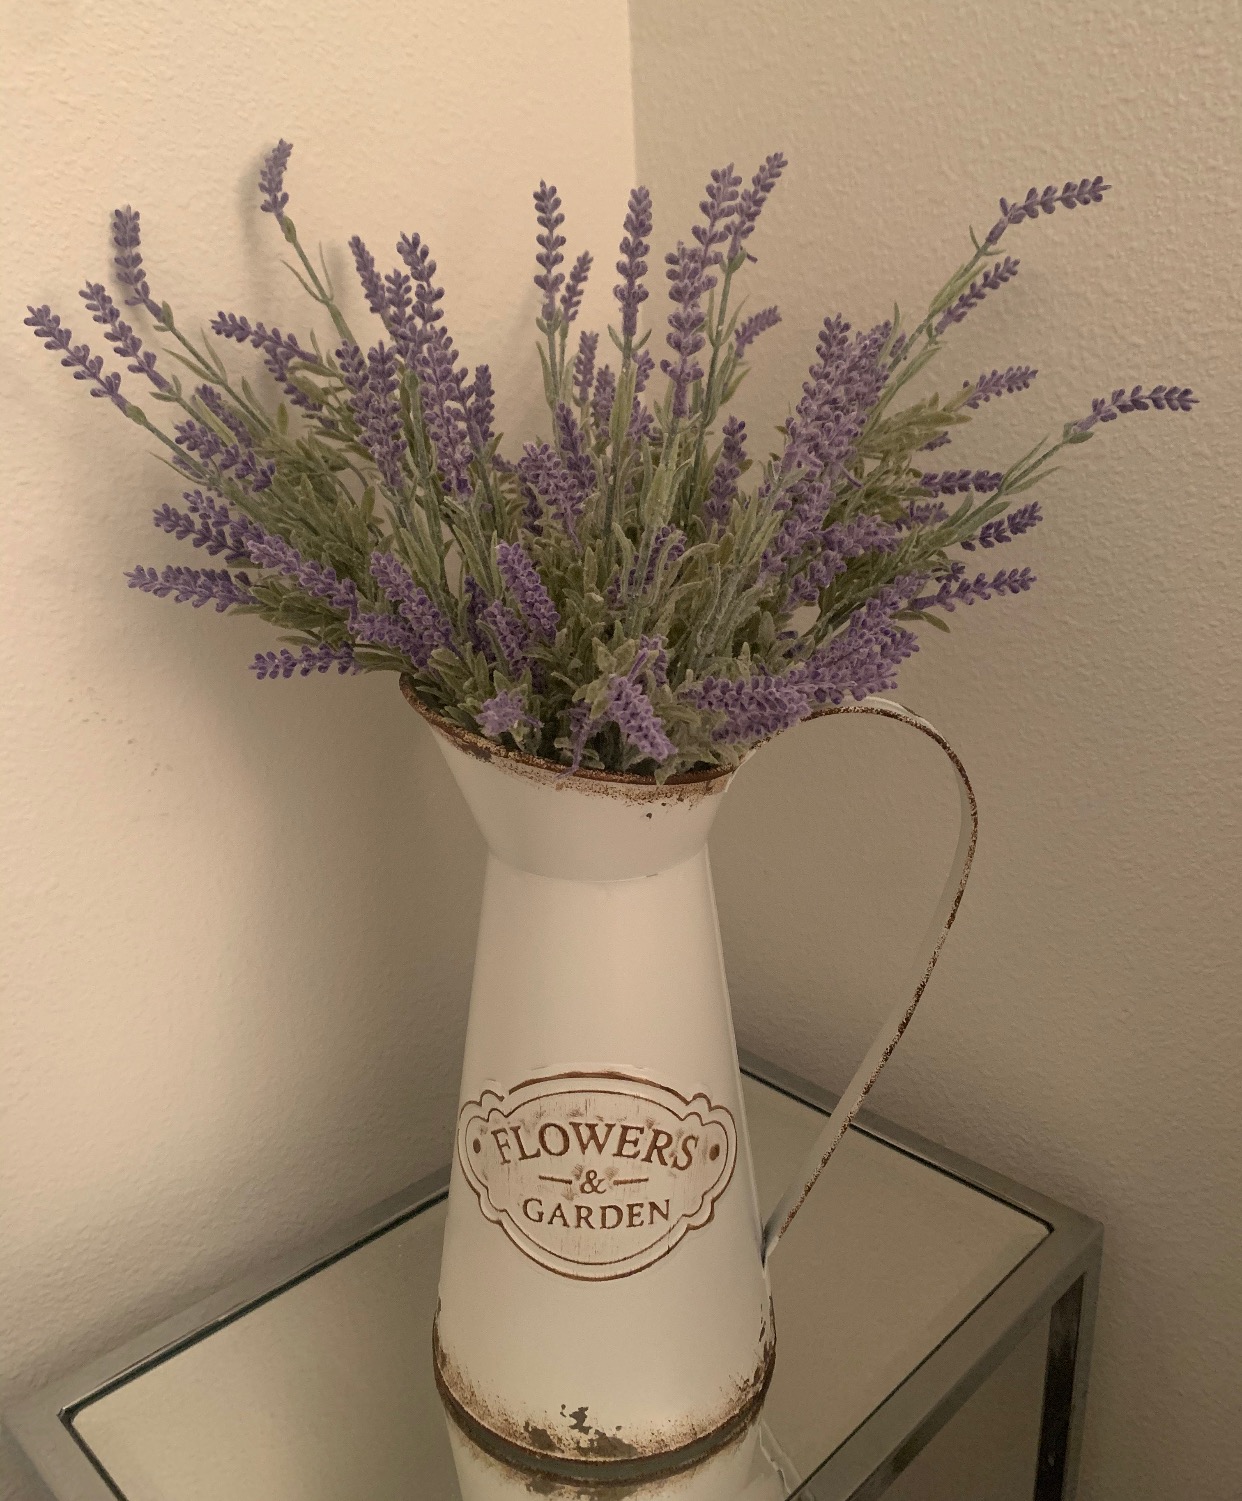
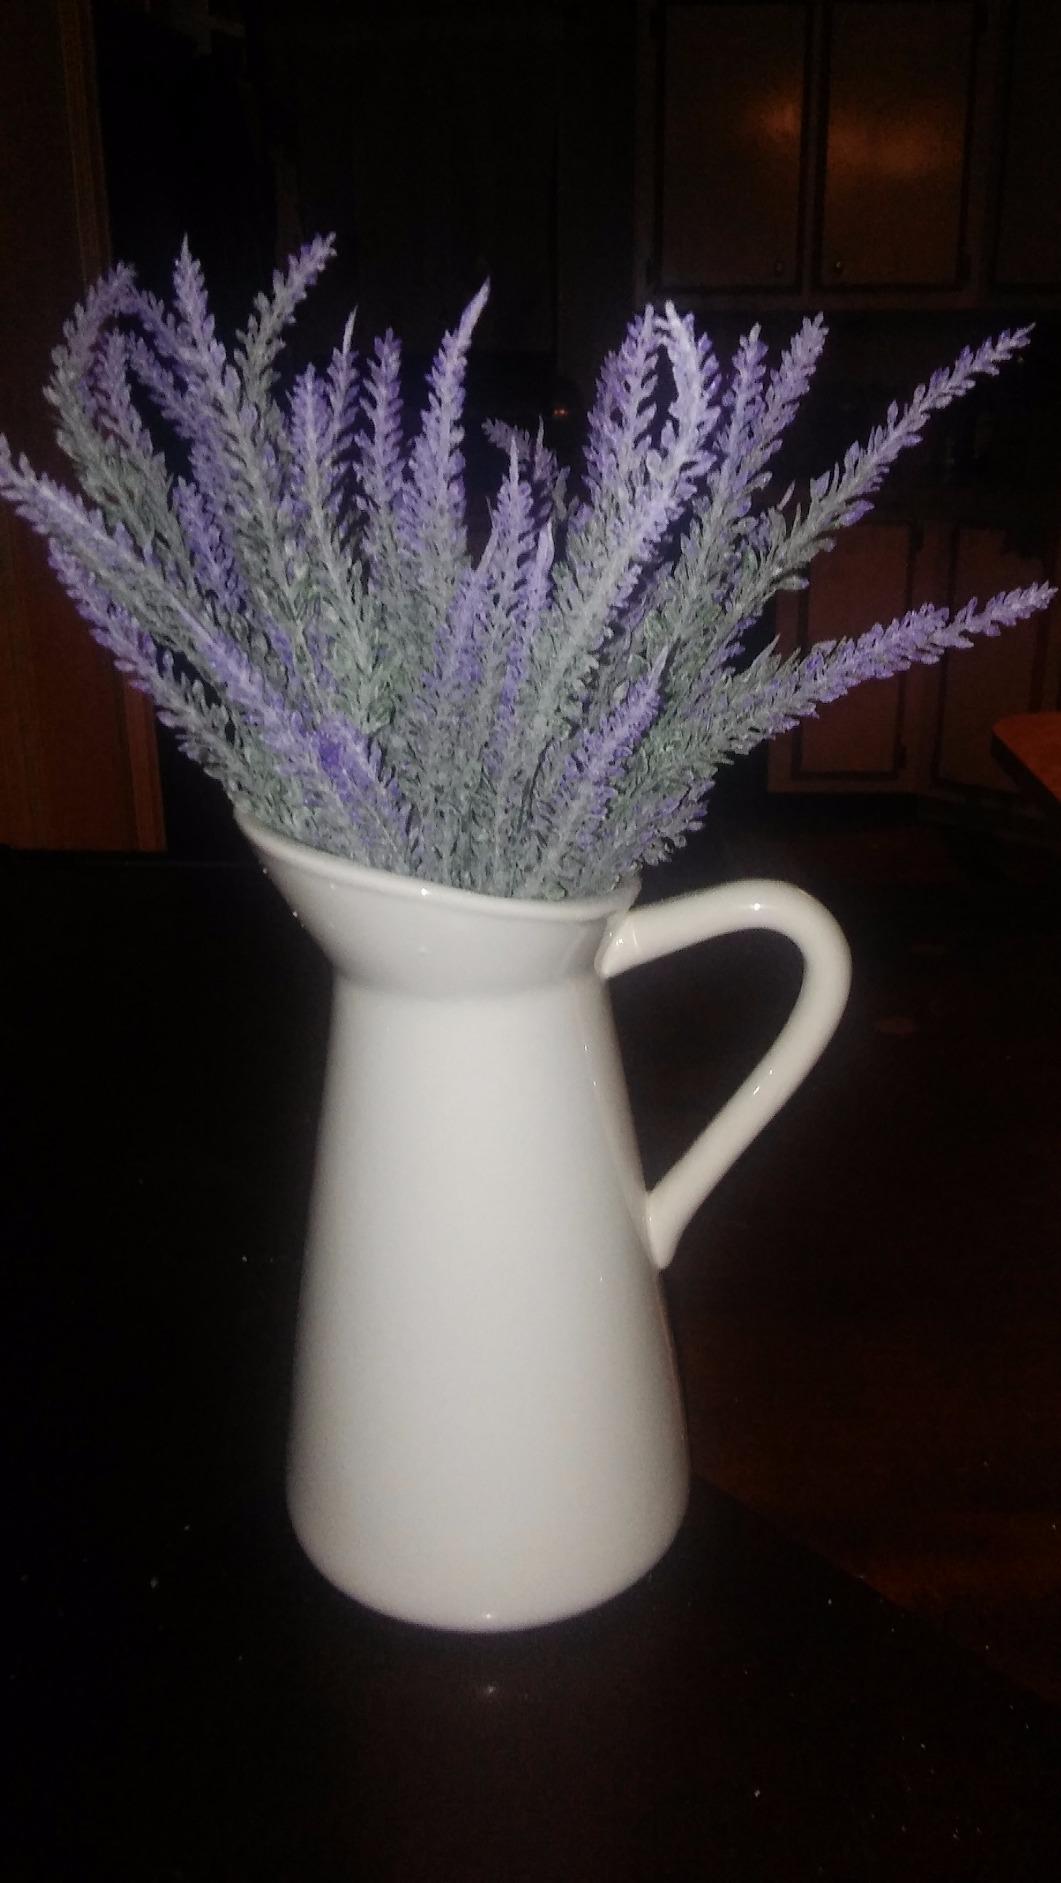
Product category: vase
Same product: no